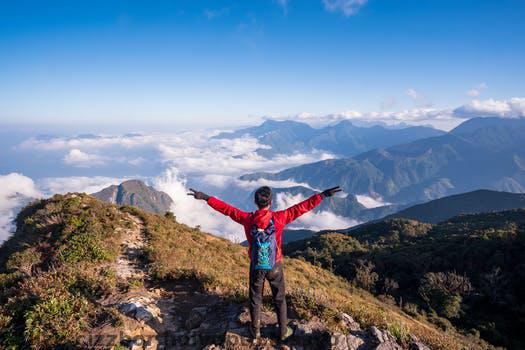
Label: Watermark